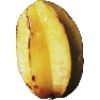
Label: Carambula 1